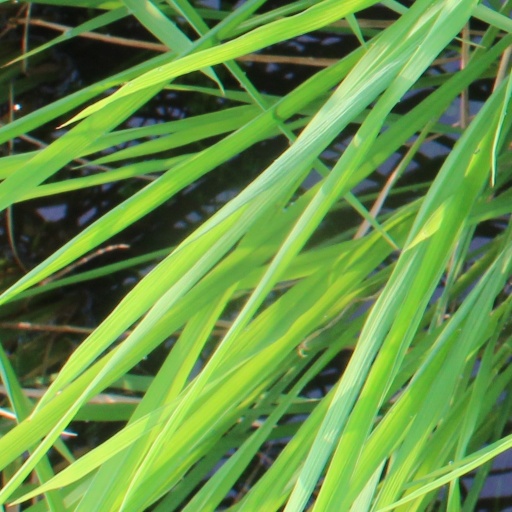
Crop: rice